Dissolution of the Soviet Union

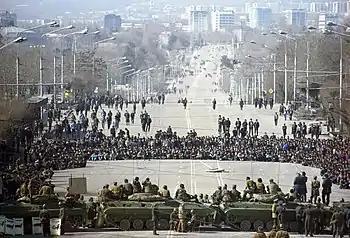
Tajik nationalist protesters squared off against the Soviet Army in Dushanbe

Ethnic tensions had escalated between the Armenians and Azerbaijanis in spring and summer 1988. On 9 January 1990, after the Armenian parliament voted to include Nagorno-Karabakh within its budget, renewed fighting broke out, hostages were taken, and four Soviet soldiers were killed. On 11 January, Popular Front radicals stormed party buildings and effectively overthrew the communist powers in the southern town of Lenkoran. Gorbachev resolved to regain control of Azerbaijan; the events that ensued are known as "Black January". Late on 19 January 1990, after blowing up the central television station and cutting the phone and radio lines, 26,000 Soviet troops entered the Azerbaijani capital Baku, smashing barricades, attacking protesters, and firing into crowds. On that night and during subsequent confrontations (which lasted until February), more than 130 people died. Most of these were civilians. More than 700 civilians were wounded, hundreds were detained, but only a few were actually tried for alleged criminal offenses.